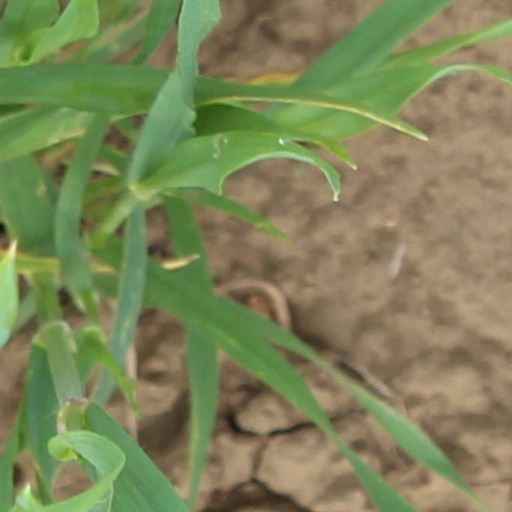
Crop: wheat